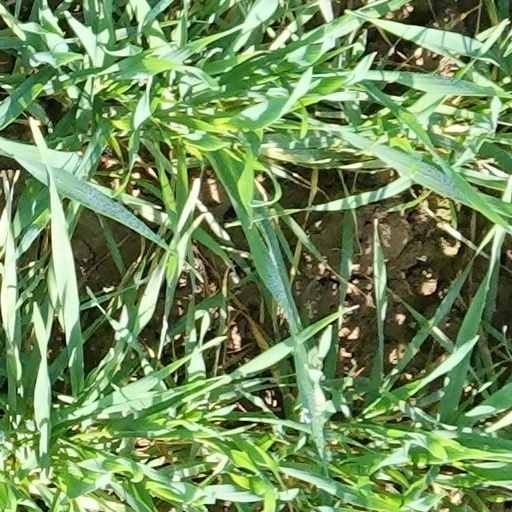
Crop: wheat